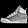
Label: Ankle boot